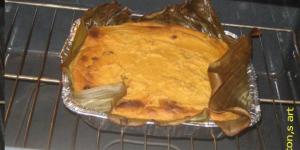
arepa dulce dominicana